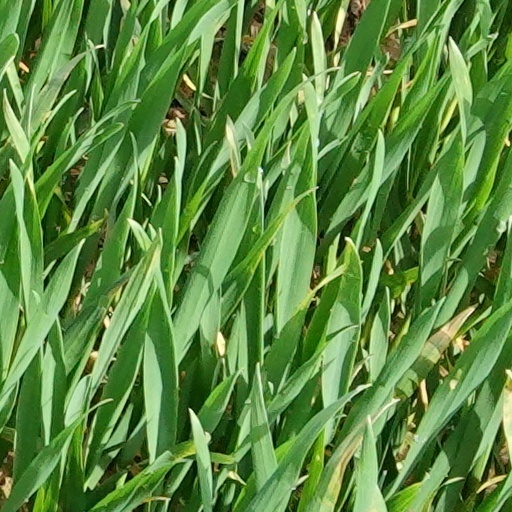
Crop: wheat